St Symphorien Military Cemetery

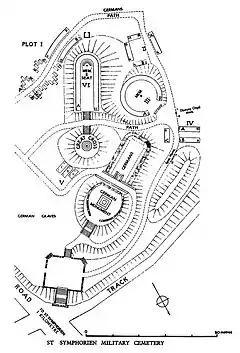
a map showing the areas of raised land as well as the location of each plot and memorial

At the end of the war in November 1918, the maintenance of Commonwealth graves passed to Imperial War Graves Commission (now the Commonwealth War Graves Commission). From June 1921, the Belgian War Graves Commission appointed a supervisor to maintain the German graves as the Germans could not do so themselves on account of the terms of the Treaty of Versailles. In 1926, Belgium and Germany reached an agreement for the gradual transfer of maintenance responsibility to the Official German Burial Service in Belgium representative at the embassy to Germany in Brussels. The Germans officially referred to the cemetery as Ehrenfriedhof Saint-Symphorien-Spiennes. Number 191. The name recognized that the cemetery was both located in close proximity to the town of Saint-Symphorien and technically located in the administrative areas of Spiennes while concurrently incorporating the number assigned to the cemetery in a Belgian ordered list of German cemeteries.